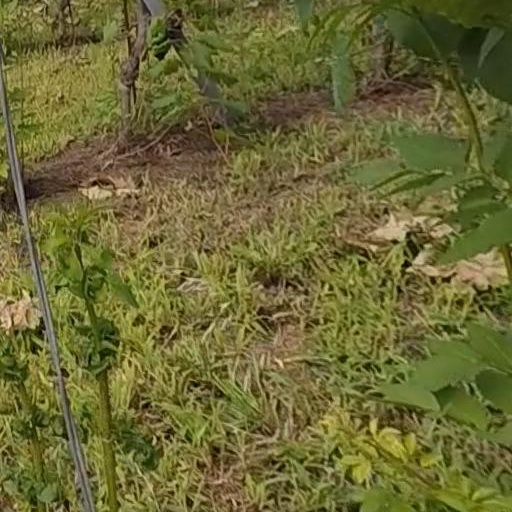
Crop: grape